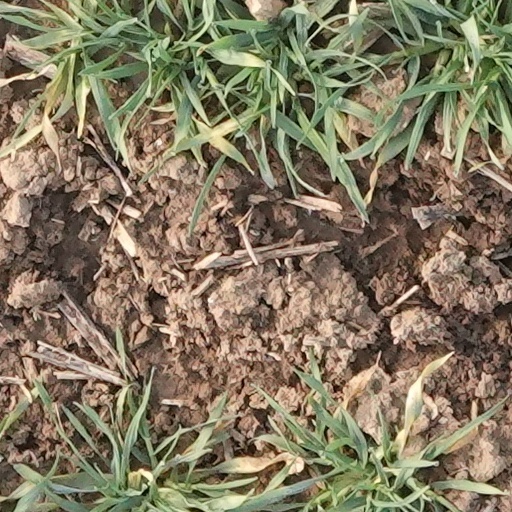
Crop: wheat